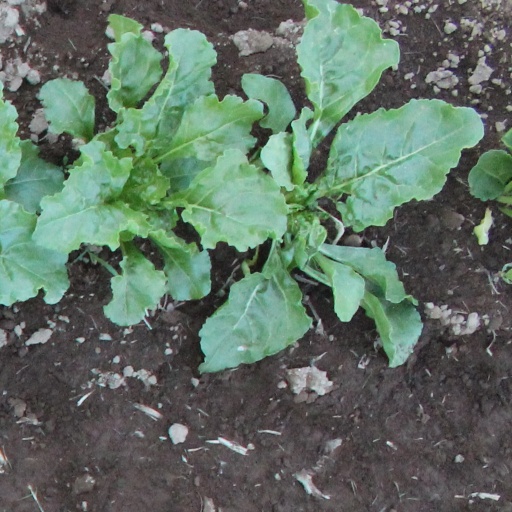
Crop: sugar beet